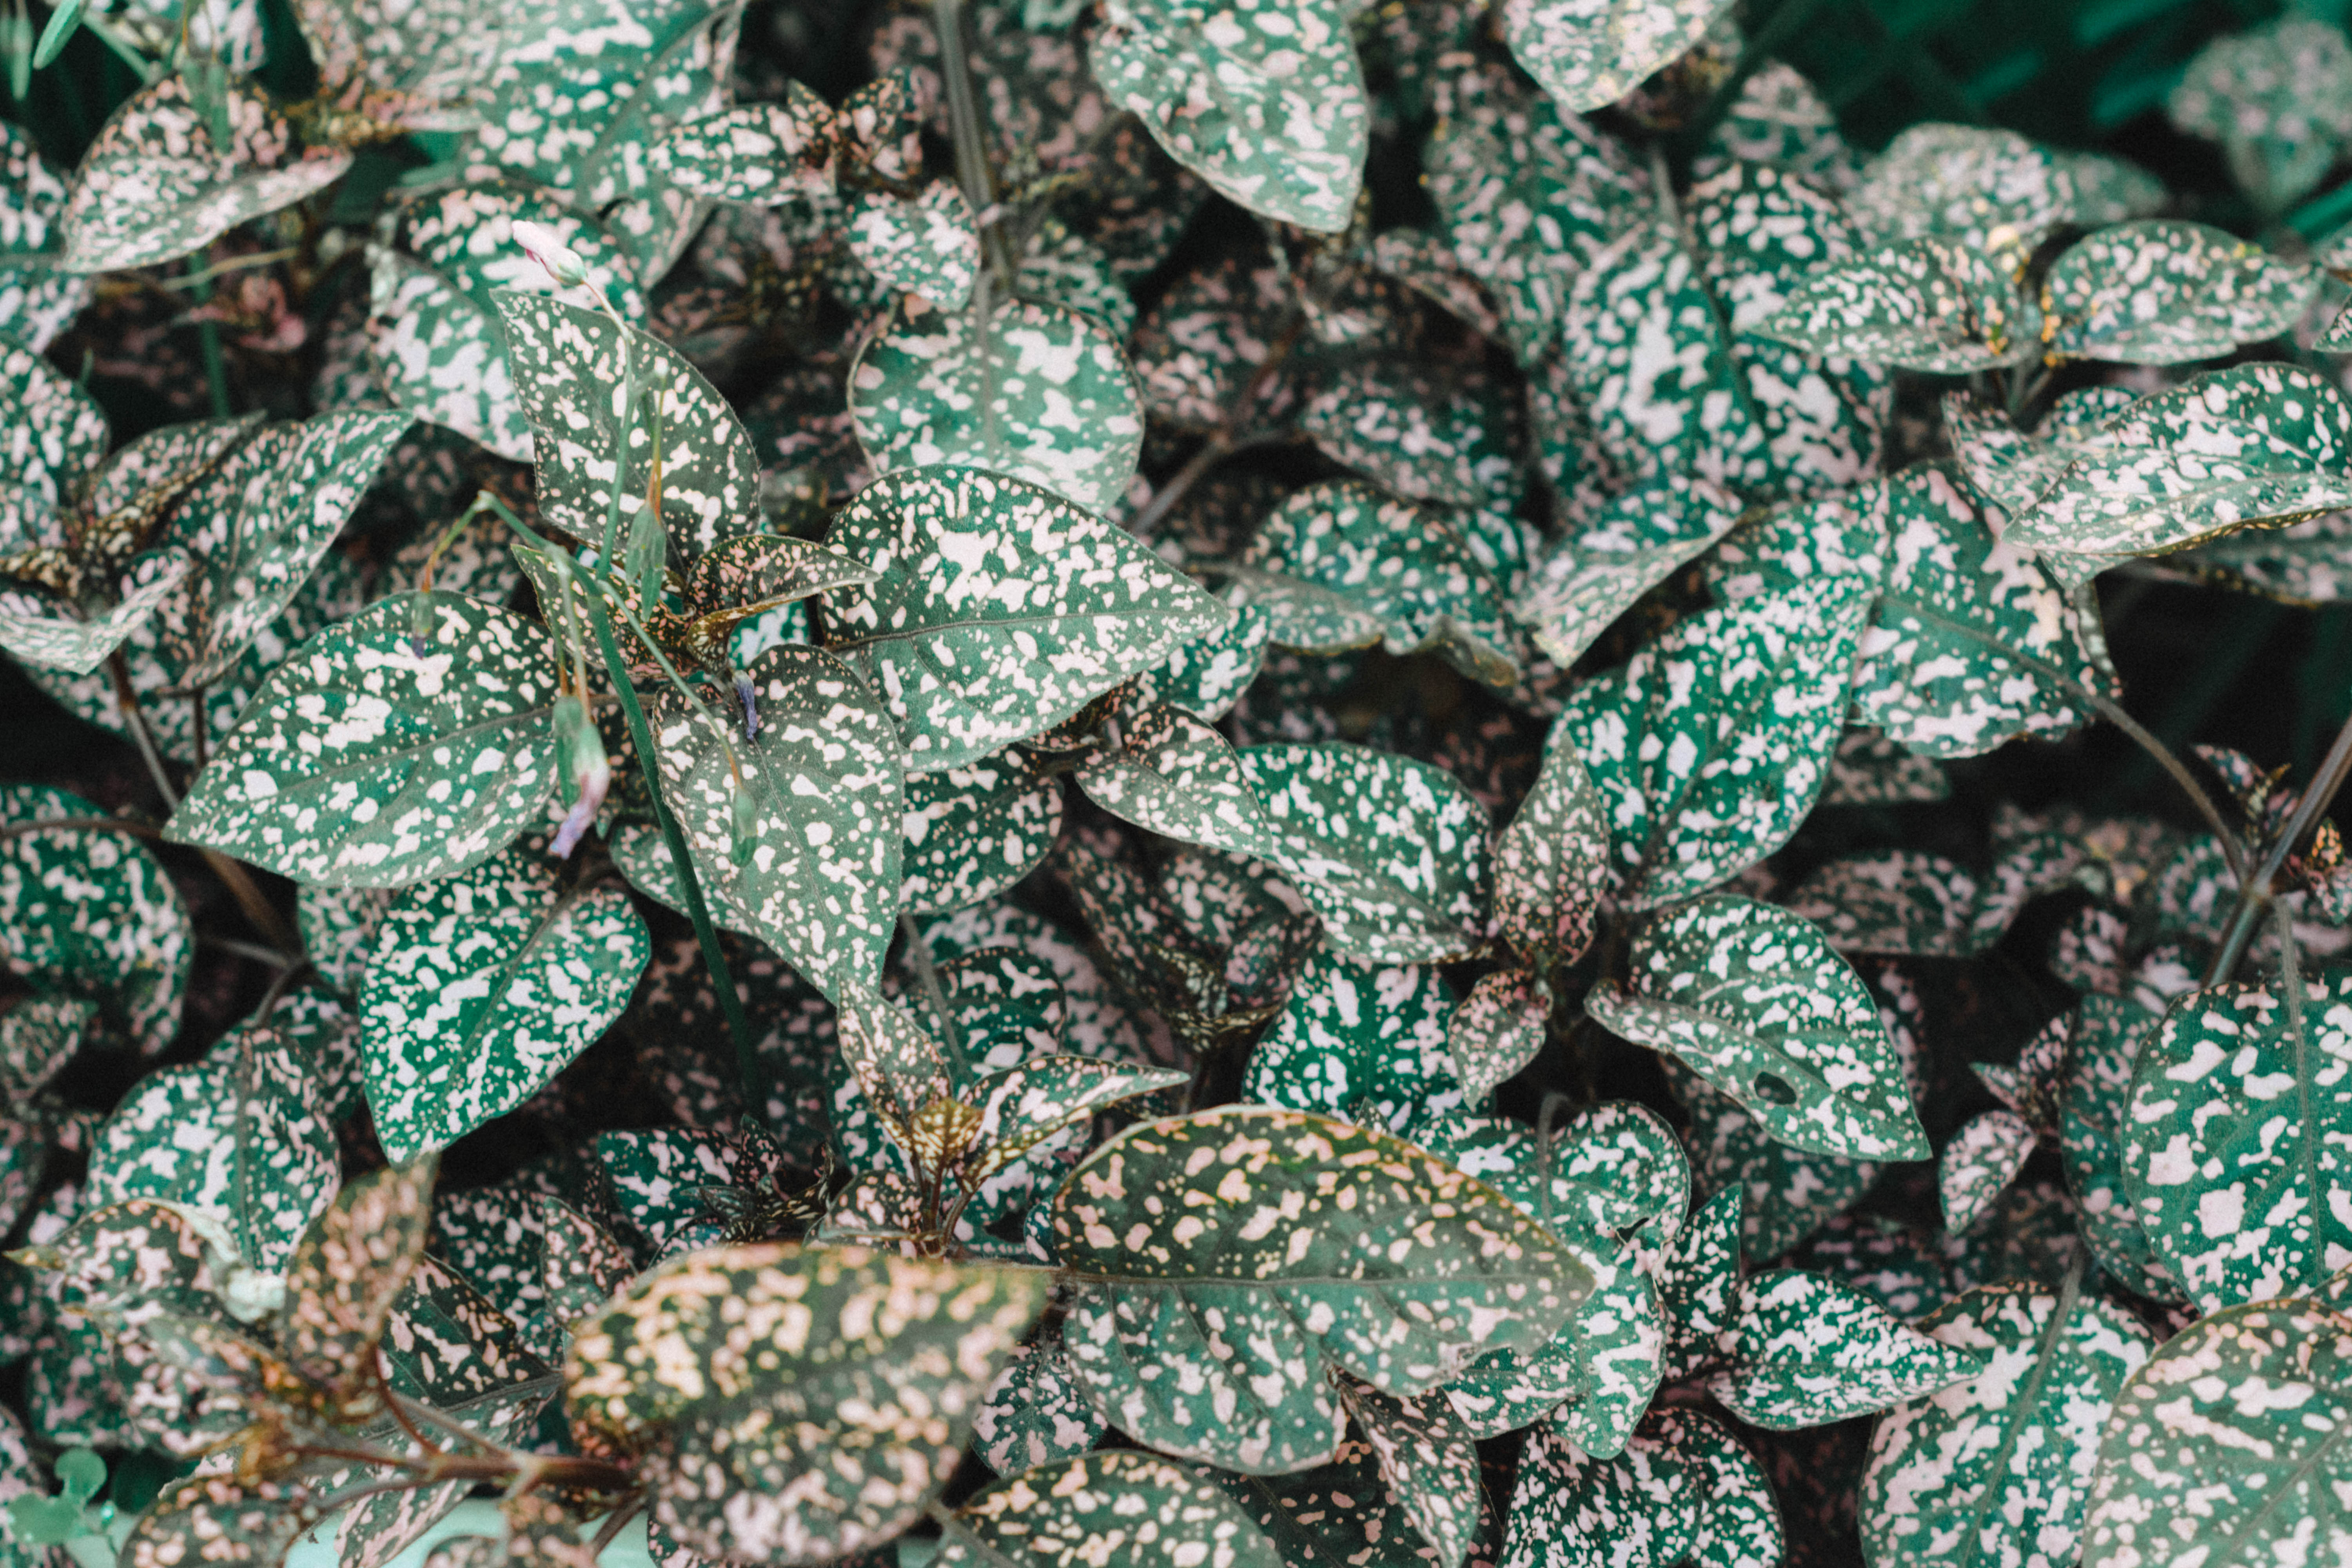
flower, garden, botanic, botanical, vegetation, green, colorful, spring, vegetal, plant, decoration, bloom, blossoming, nature, flourish, floral, sun, sunny, sunlight, color, pattern, leaf, design, organism, adaptation, groundcover, metal, perennial plant